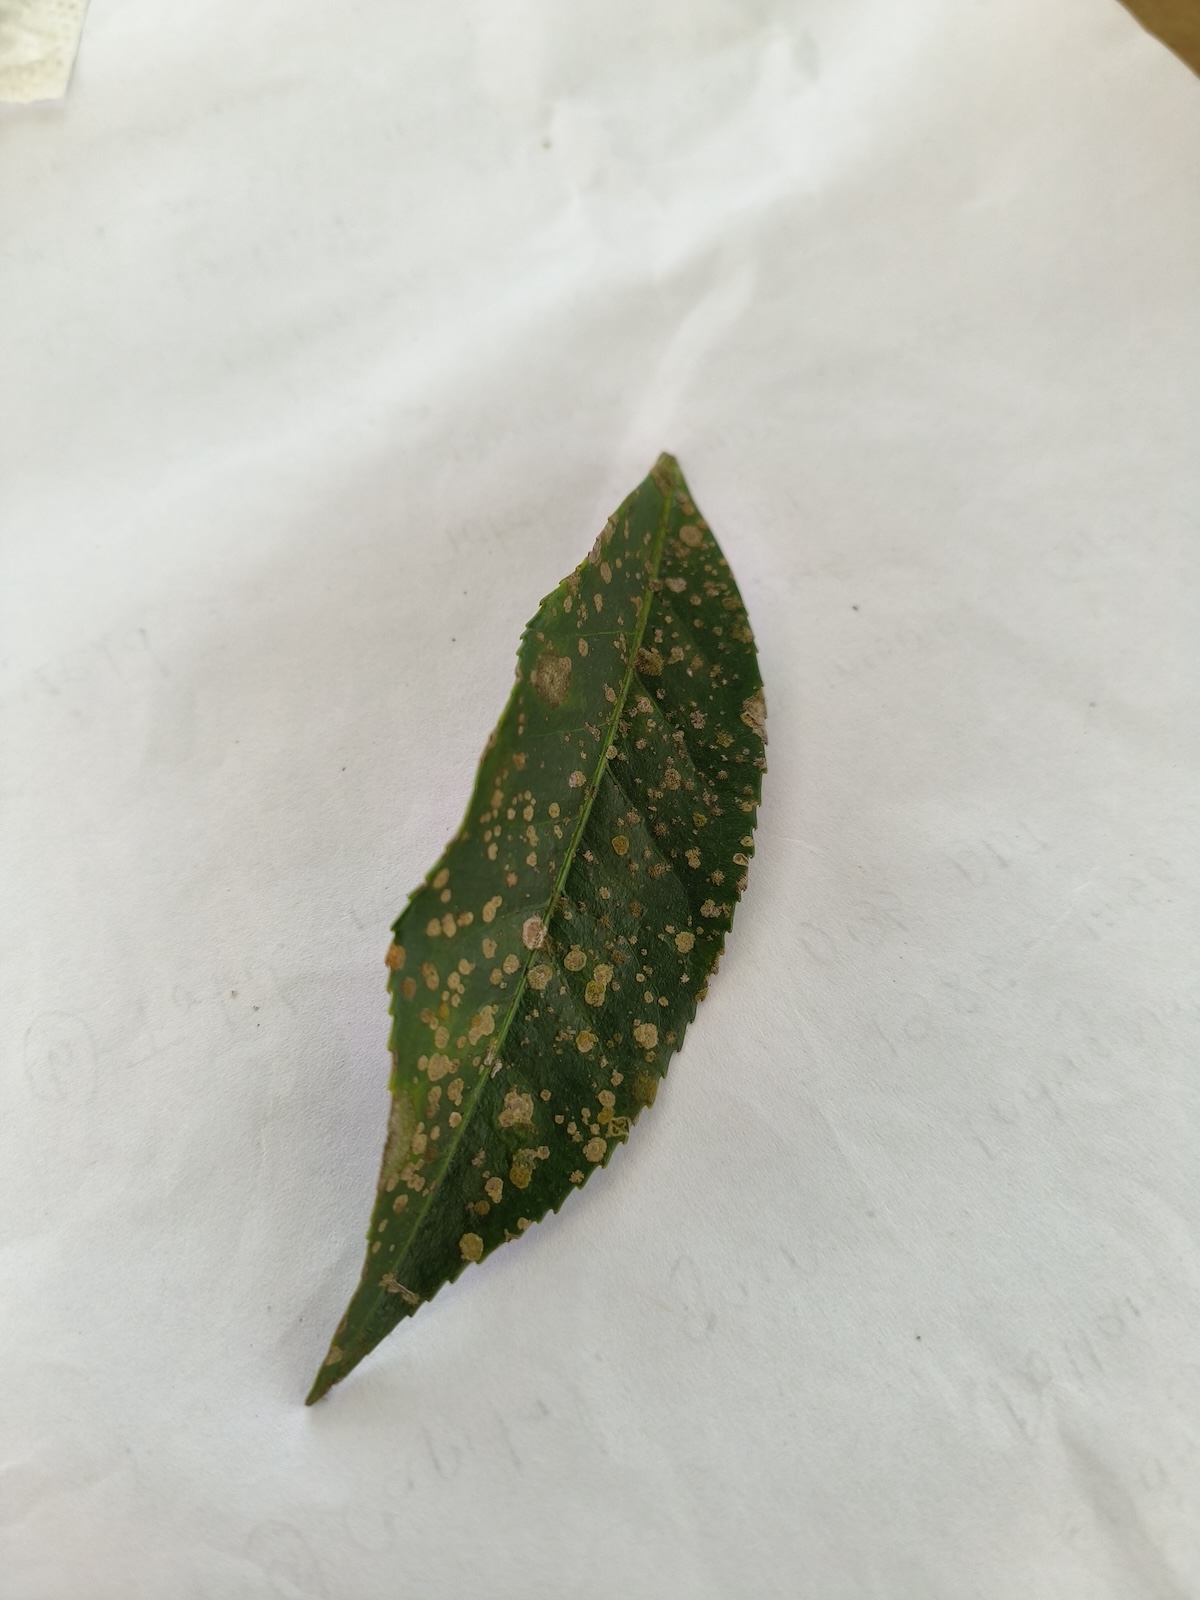
Label: Tea algal leaf spot